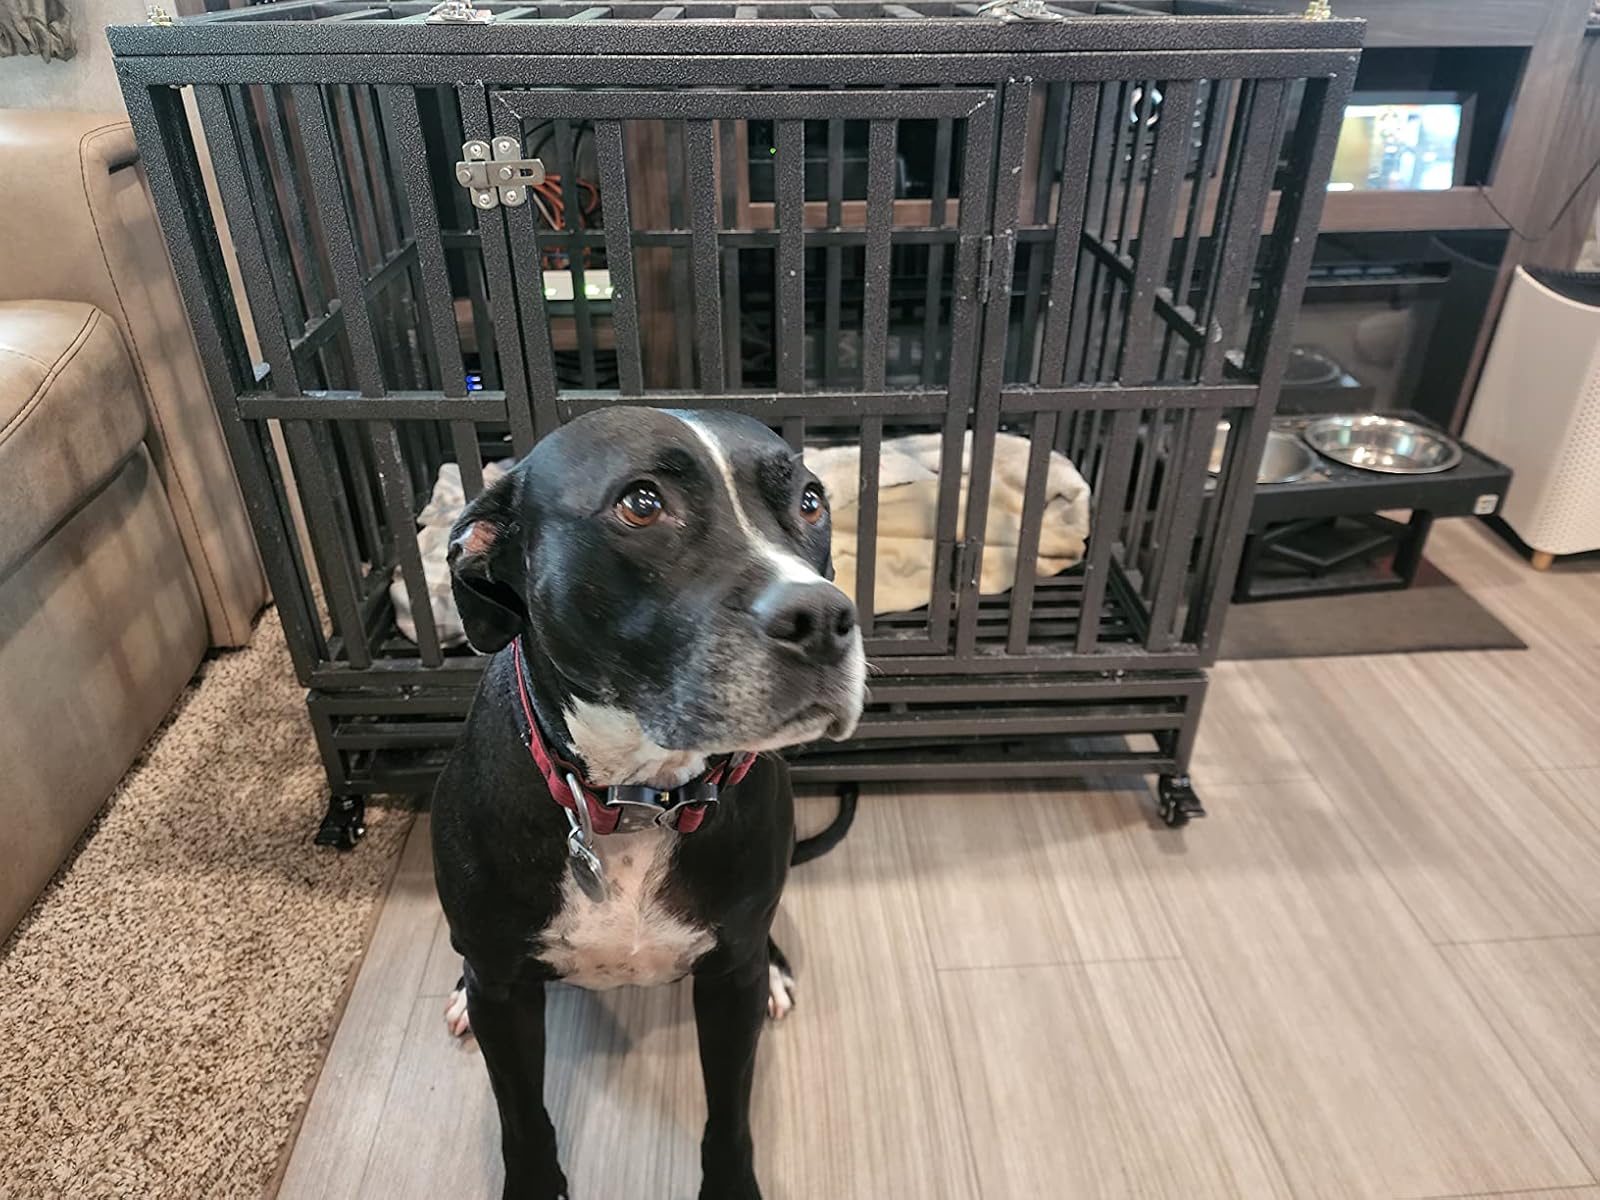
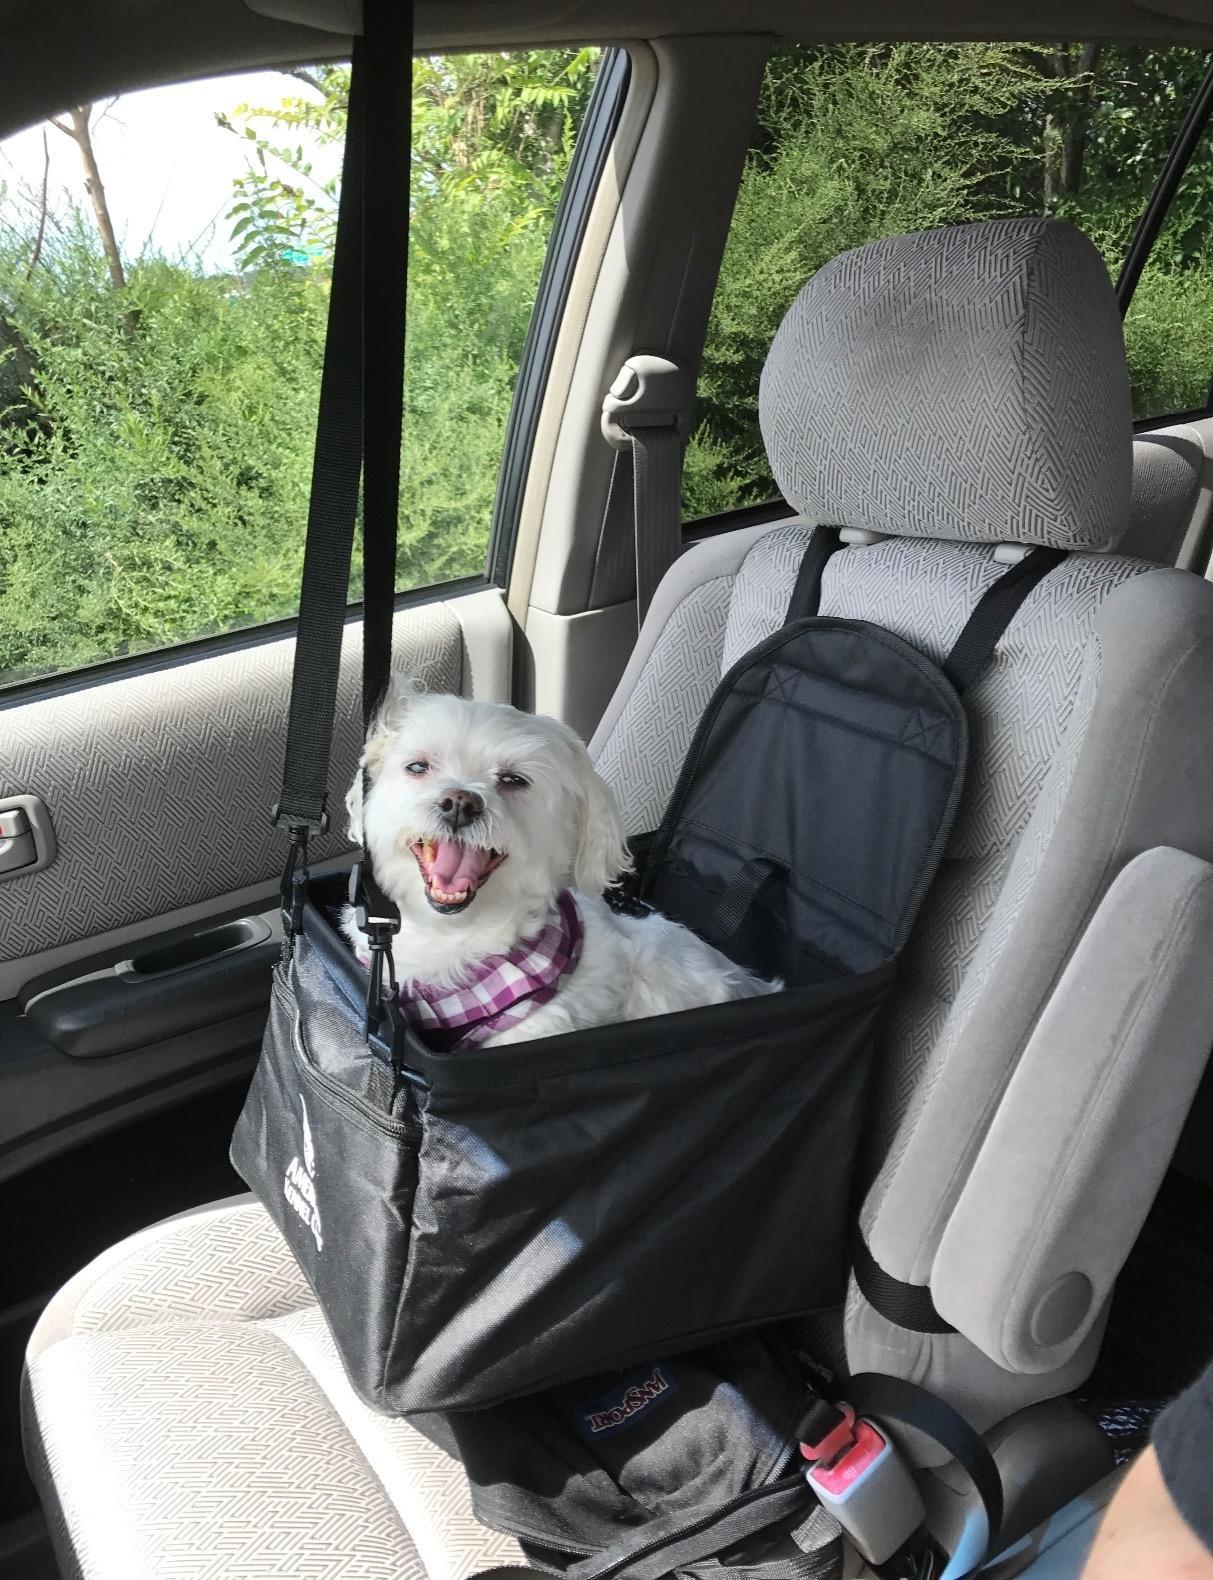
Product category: items_kennel
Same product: no